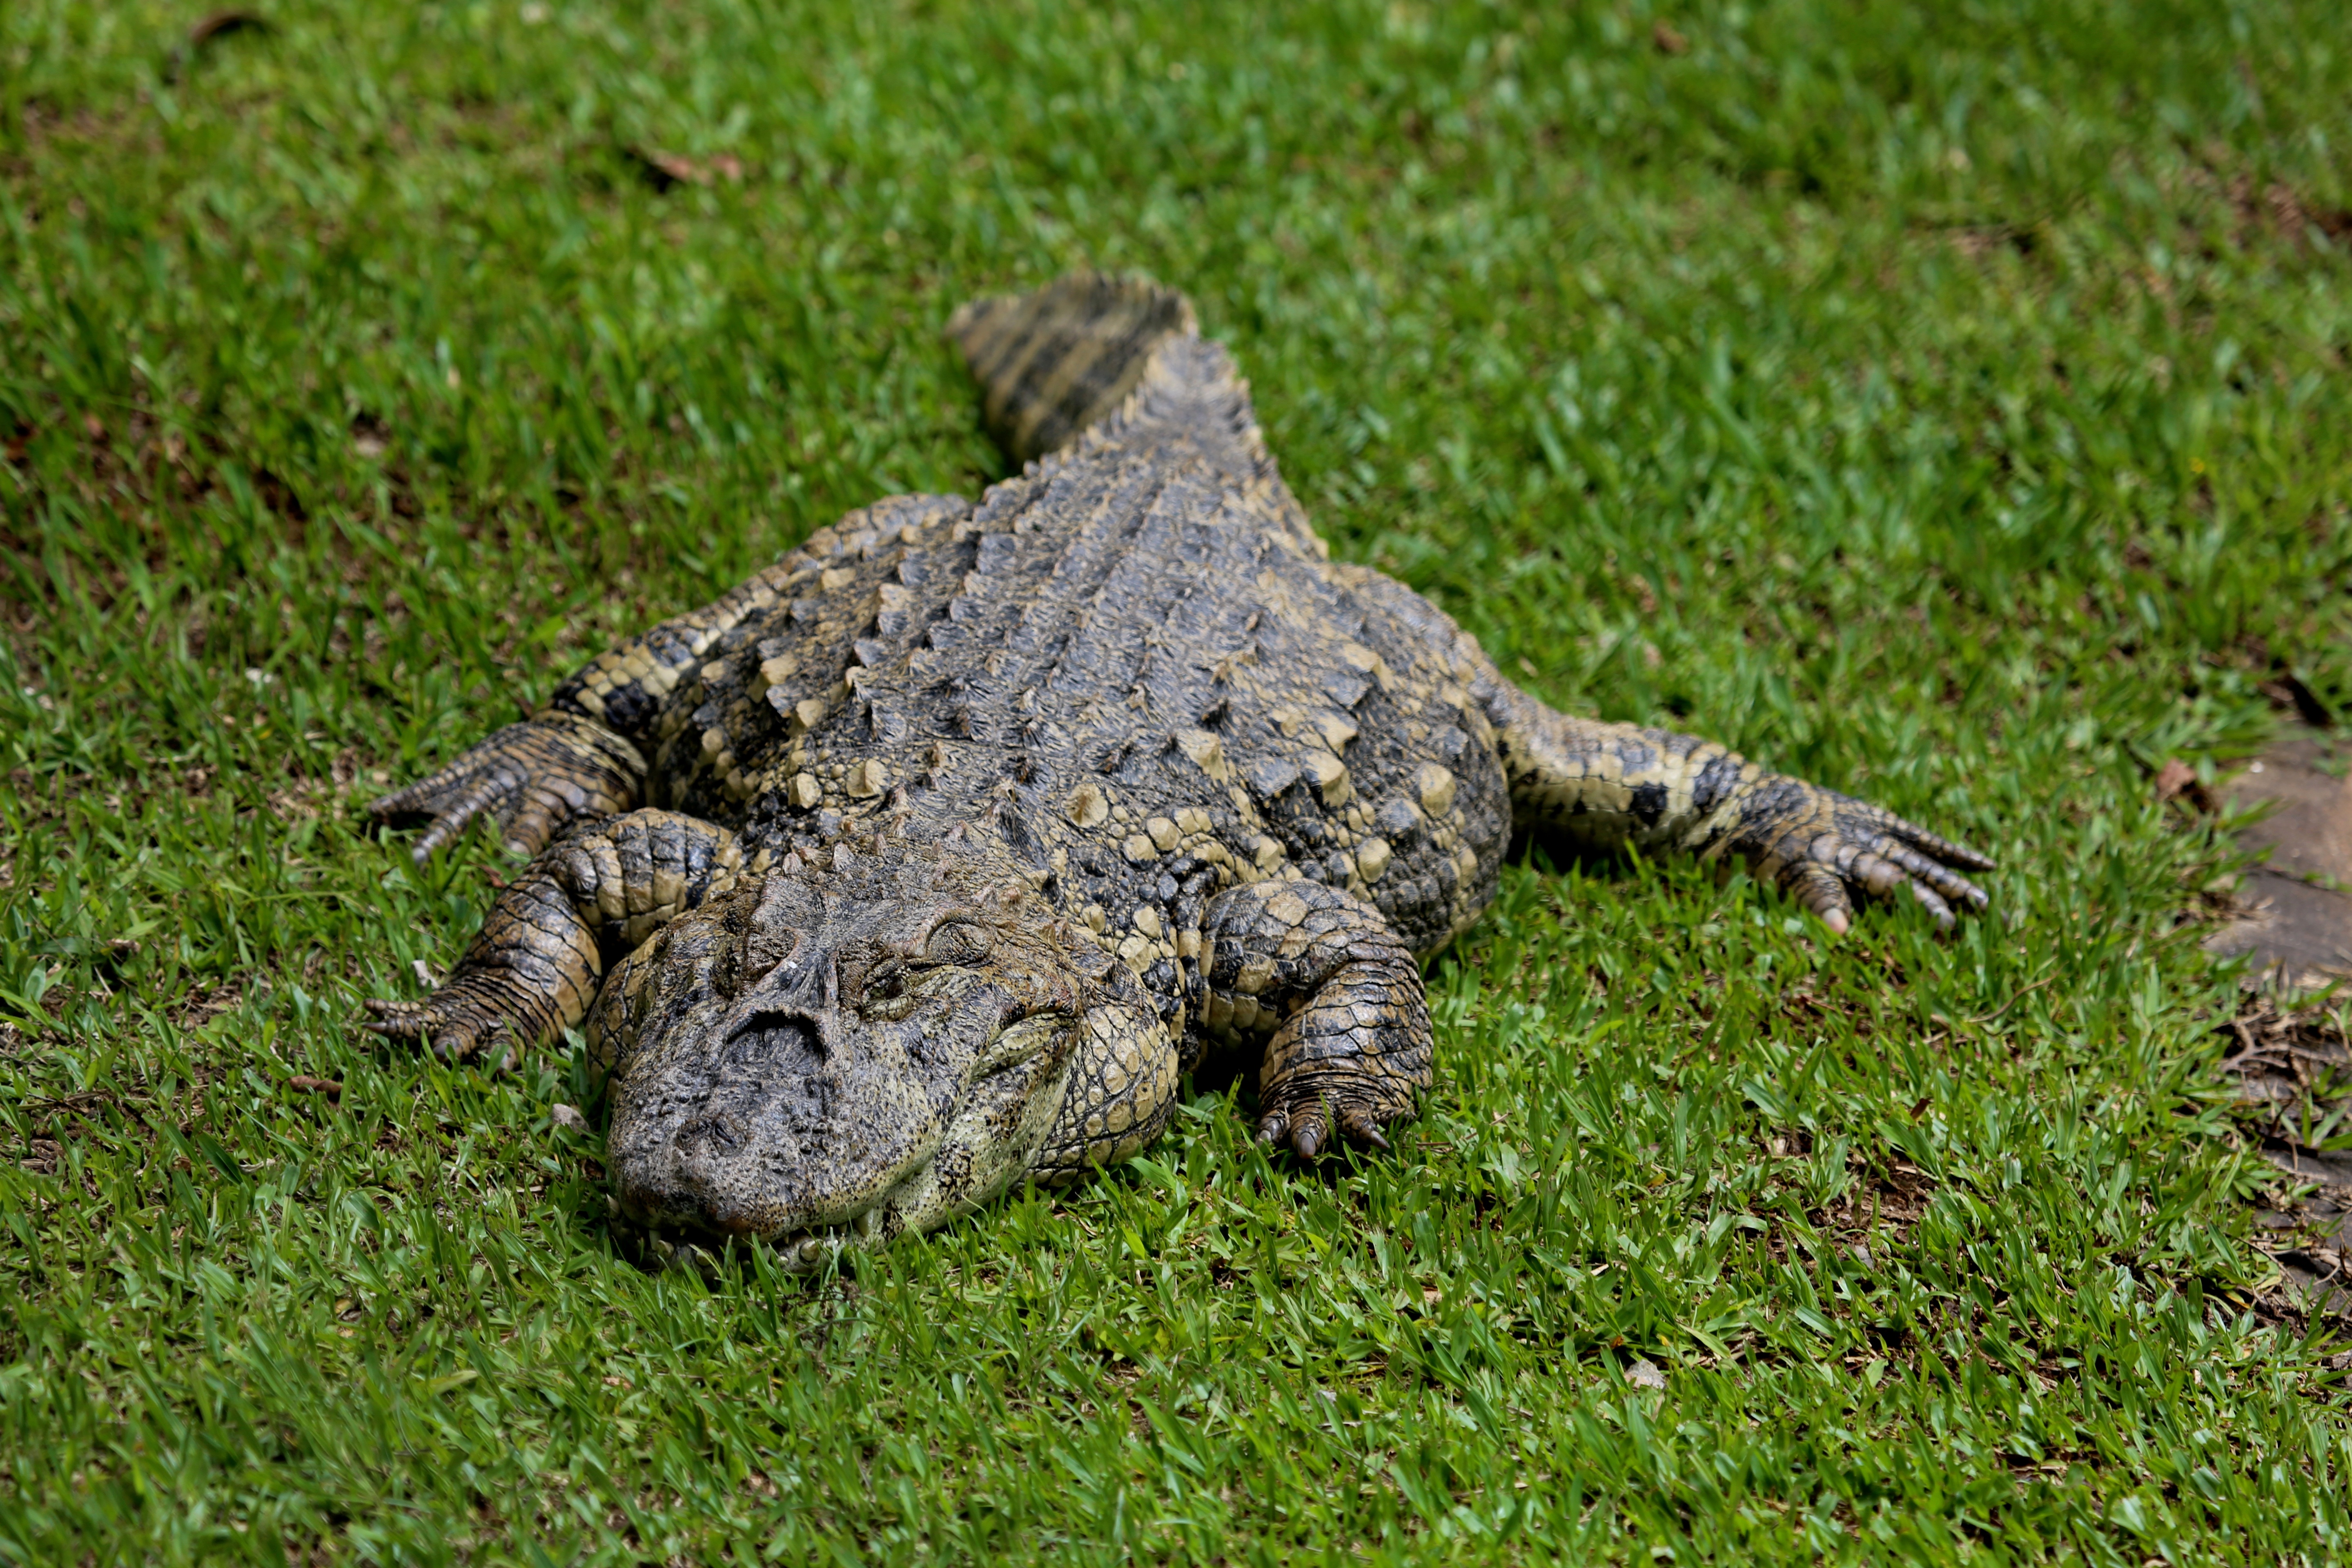
wildlife, toad, reptile, fauna, crocodile, alligator, wild animal, vertebrate, crocodilia, common snapping turtle, american alligator, sleeping alligator, alligator a u, nile crocodile